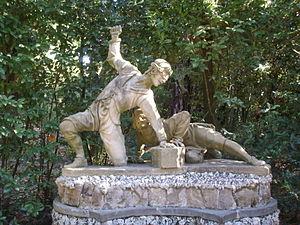
Romolo del Tadda, né Romolo di Francesco Ferrucci, est un sculpteur italien de l'école florentine.